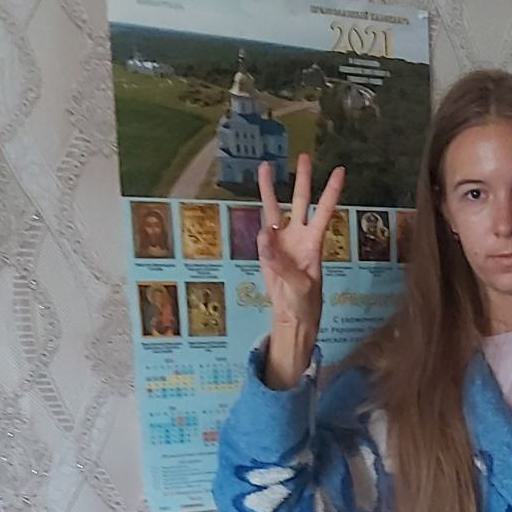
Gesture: three